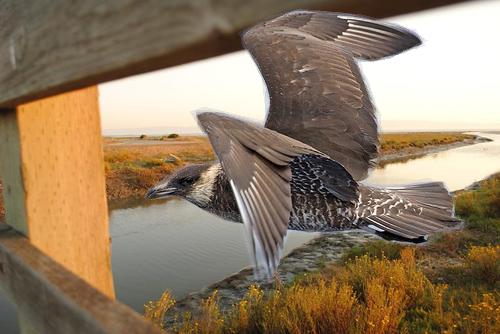
Bird species: Pomarine_Jaeger
Bird type: waterbird
Background: water